Huangsha station

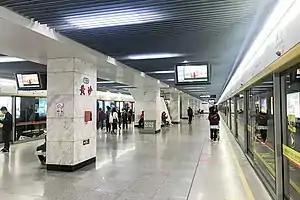
Line 1 platform

Huangsha station is an interchange station between Line 1 and Line 6 of the Guangzhou Metro, and was the first Line 1 station to have platform screen doors installed. Line 1 started operations on 28June 1997. Line 6 started operations on 28December 2013. It was the terminus of Line 1 when the Guangzhou Metro started the service in 1997. It is situated under the junction of Datong Road and Liu'ersan Road in the Liwan District of Guangzhou. It is near Shamian Island, where the White Swan Hotel and many Western style buildings are. It became an interchange station between Line 1 and Line 6 in 2013.